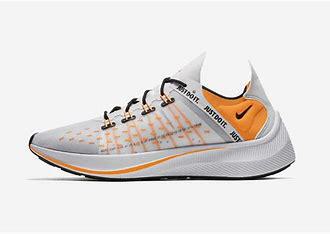
Brand: Nike
Model: Exp X14